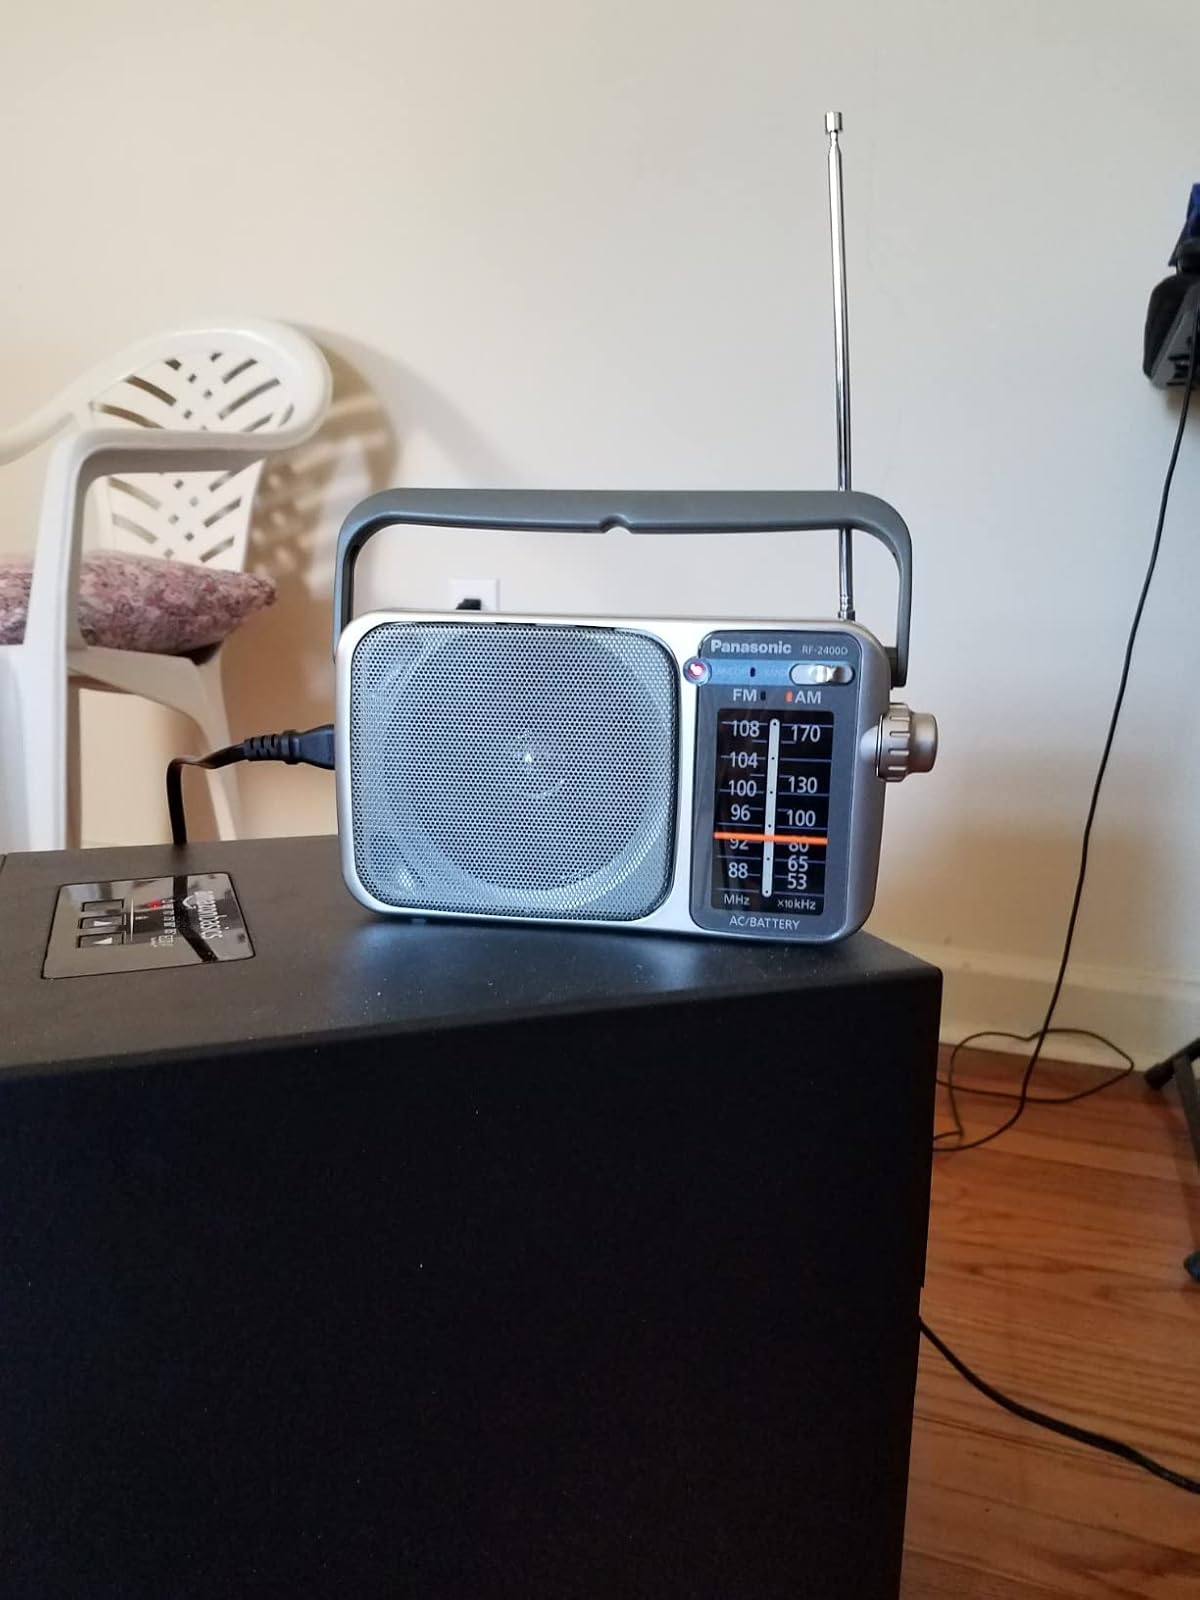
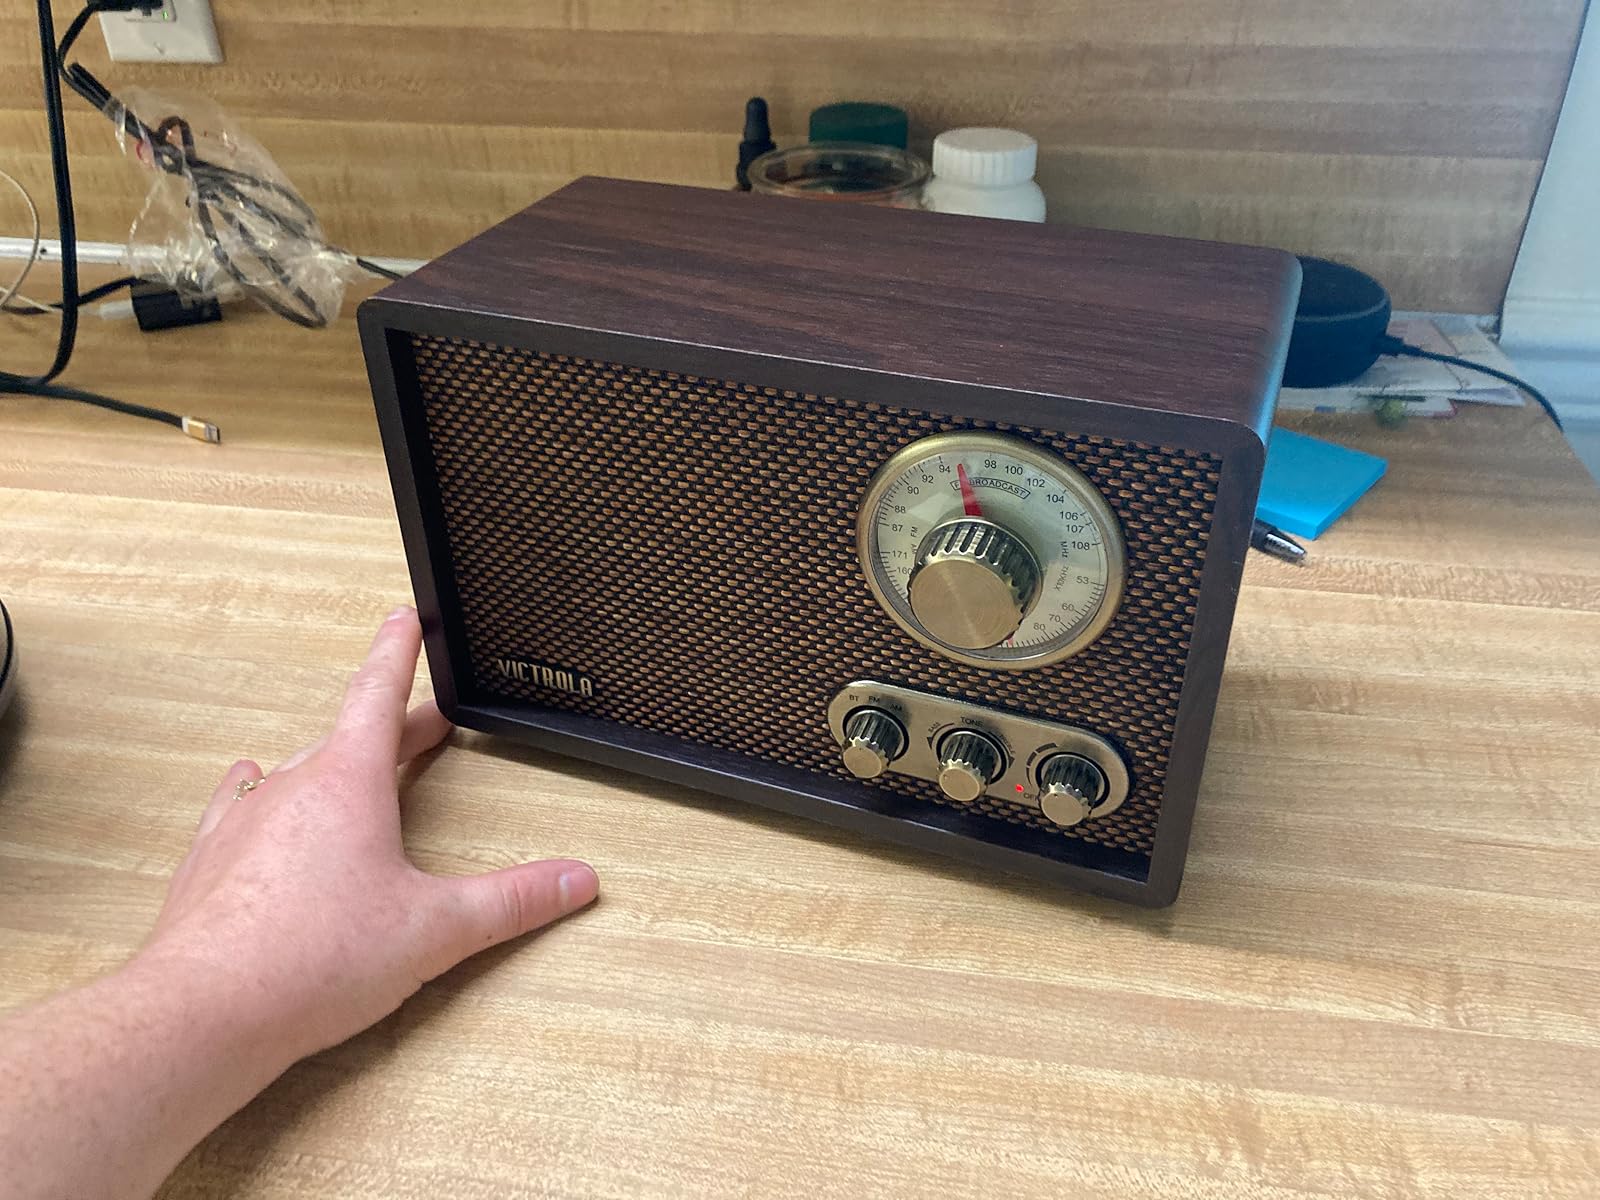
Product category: radio
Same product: no